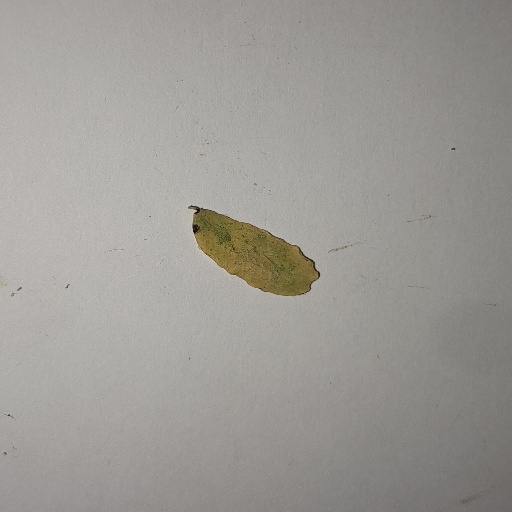
Species: Sojina
Leaf condition: Yellow Leaf